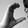
ASL letter: C